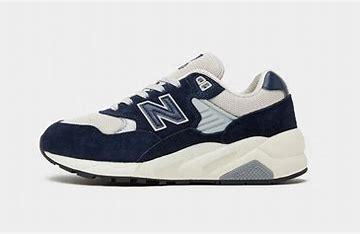
Brand: New
Model: Balance New Balance 580